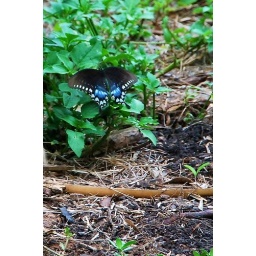
I came across this butterfly in a north Florida field near a lake. Wingspan: 3.5-5.0&amp;quot;